Cinders (1920 film)

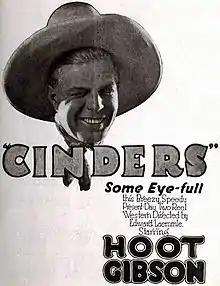
Trade advertisement

Cinders is a 1920 American silent Western short film directed by Edward Laemmle and featuring Hoot Gibson.